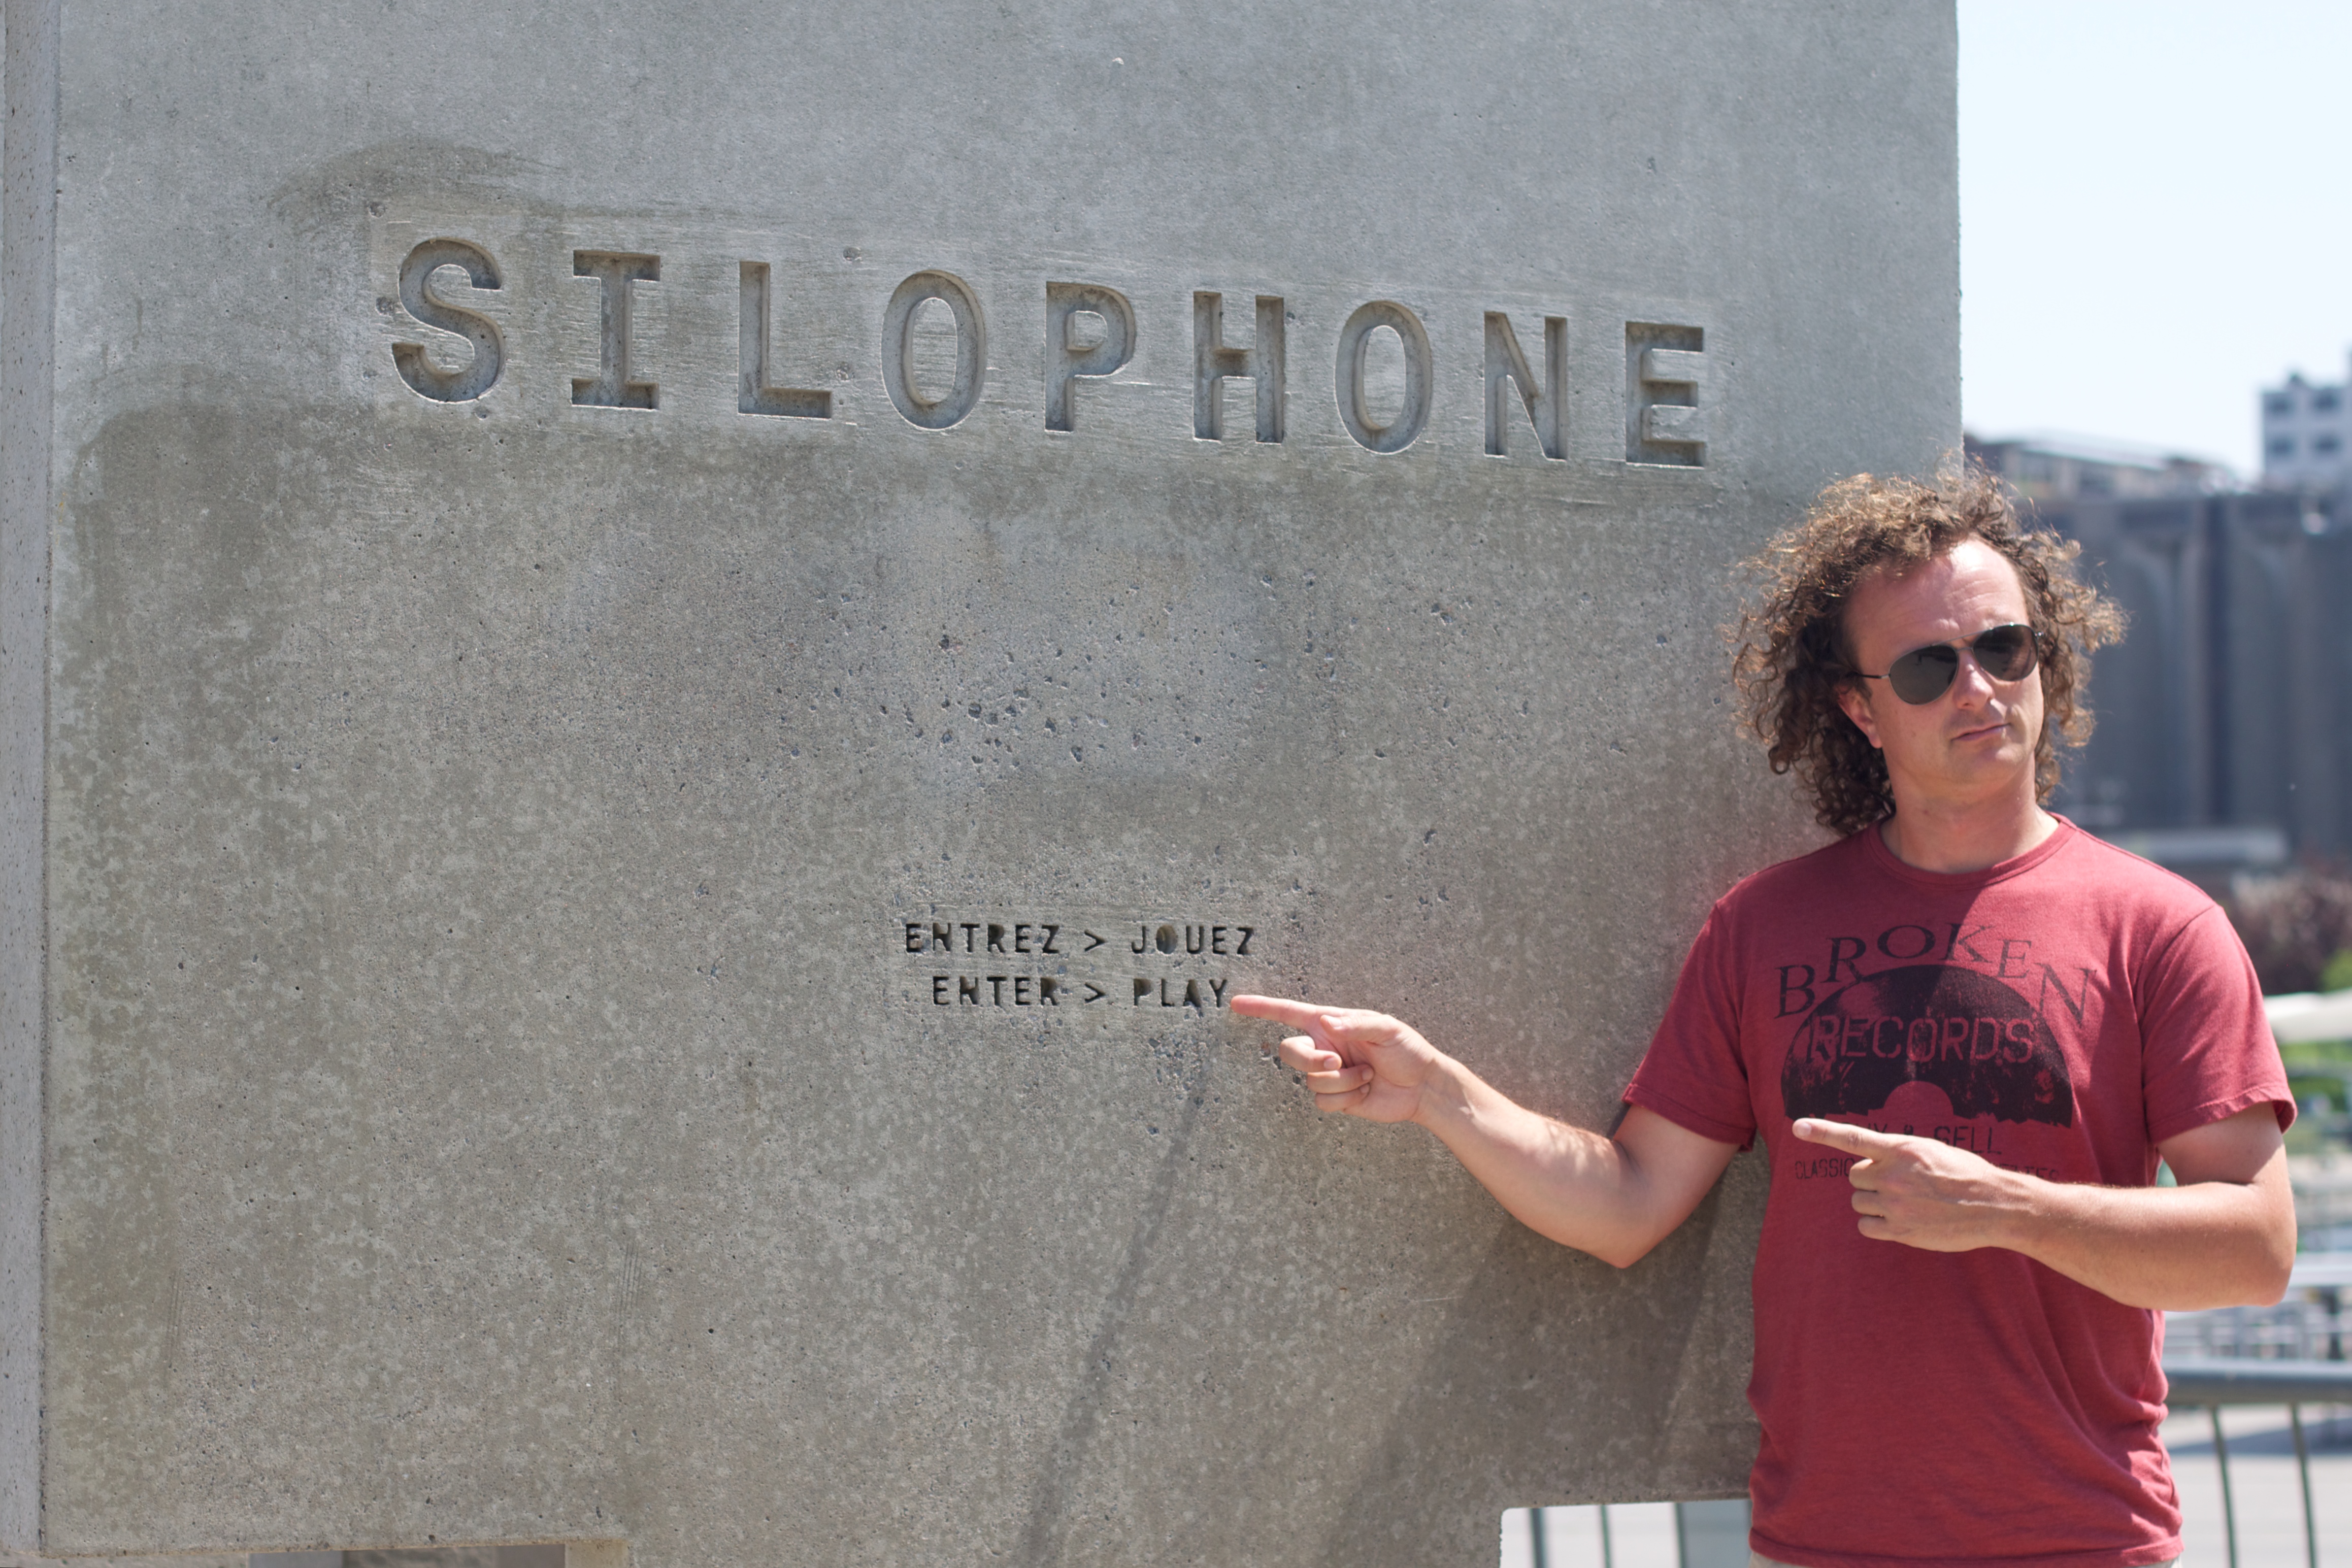
wall, memorial, glasses, vision care